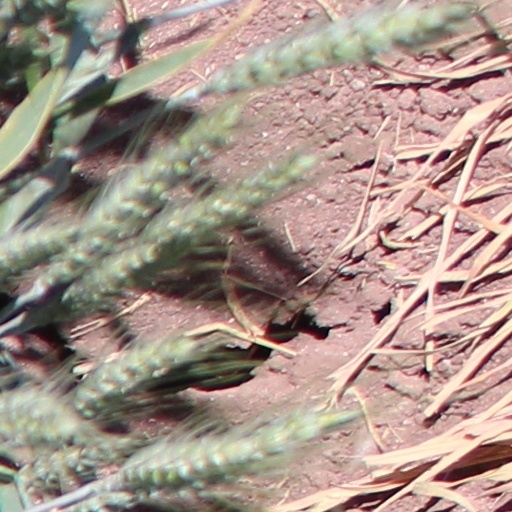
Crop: wheat